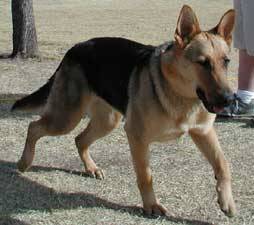
Label: dog